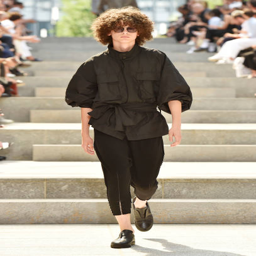
a model walks the runway at the fashion show during paris menswear fashion week .